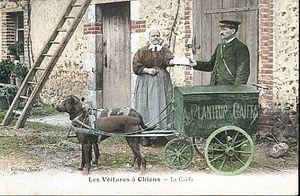
Chariot de la Poste, tiré par des chiens, avec une publicité de la société française de café ""Au Planteur de Caiffa"")"
La société Au Planteur de Caïffa est fondée en 1890 par Michel Cahen et sa femme. Au départ simple torréfacteur, vendant toute une gamme de café, Michel Cahen transforme son magasin en épicerie. Il ouvre deux autres magasin, puis de nombreux autres en province. Il reste spécialiste du café.